Autoimmune hepatitis

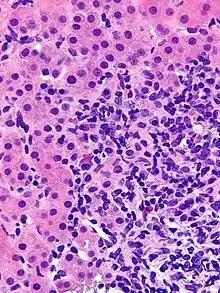
Micrograph showing a lymphoplasmacytic interface hepatitis—the characteristic histomorphologic finding of autoimmune hepatitis. Liver biopsy. H&E stain.

Autoimmune hepatitis, formerly known as lupoid hepatitis, plasma cell hepatitis, or autoimmune chronic active hepatitis, is a chronic, autoimmune disease of the liver that occurs when the body's immune system attacks liver cells, causing the liver to be inflamed. Common initial symptoms may include fatigue, nausea, muscle aches, or weight loss or signs of acute liver inflammation including fever, jaundice, and right upper quadrant abdominal pain. Individuals with autoimmune hepatitis often have no initial symptoms and the disease may be detected by abnormal liver function tests and increased protein levels during routine bloodwork or the observation of an abnormal-looking liver during abdominal surgery.